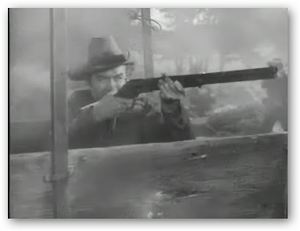
James Stewart, né le 20 mai 1908 à Indiana en Pennsylvanie et mort le 2 juillet 1997 à Los Angeles, est un acteur américain.